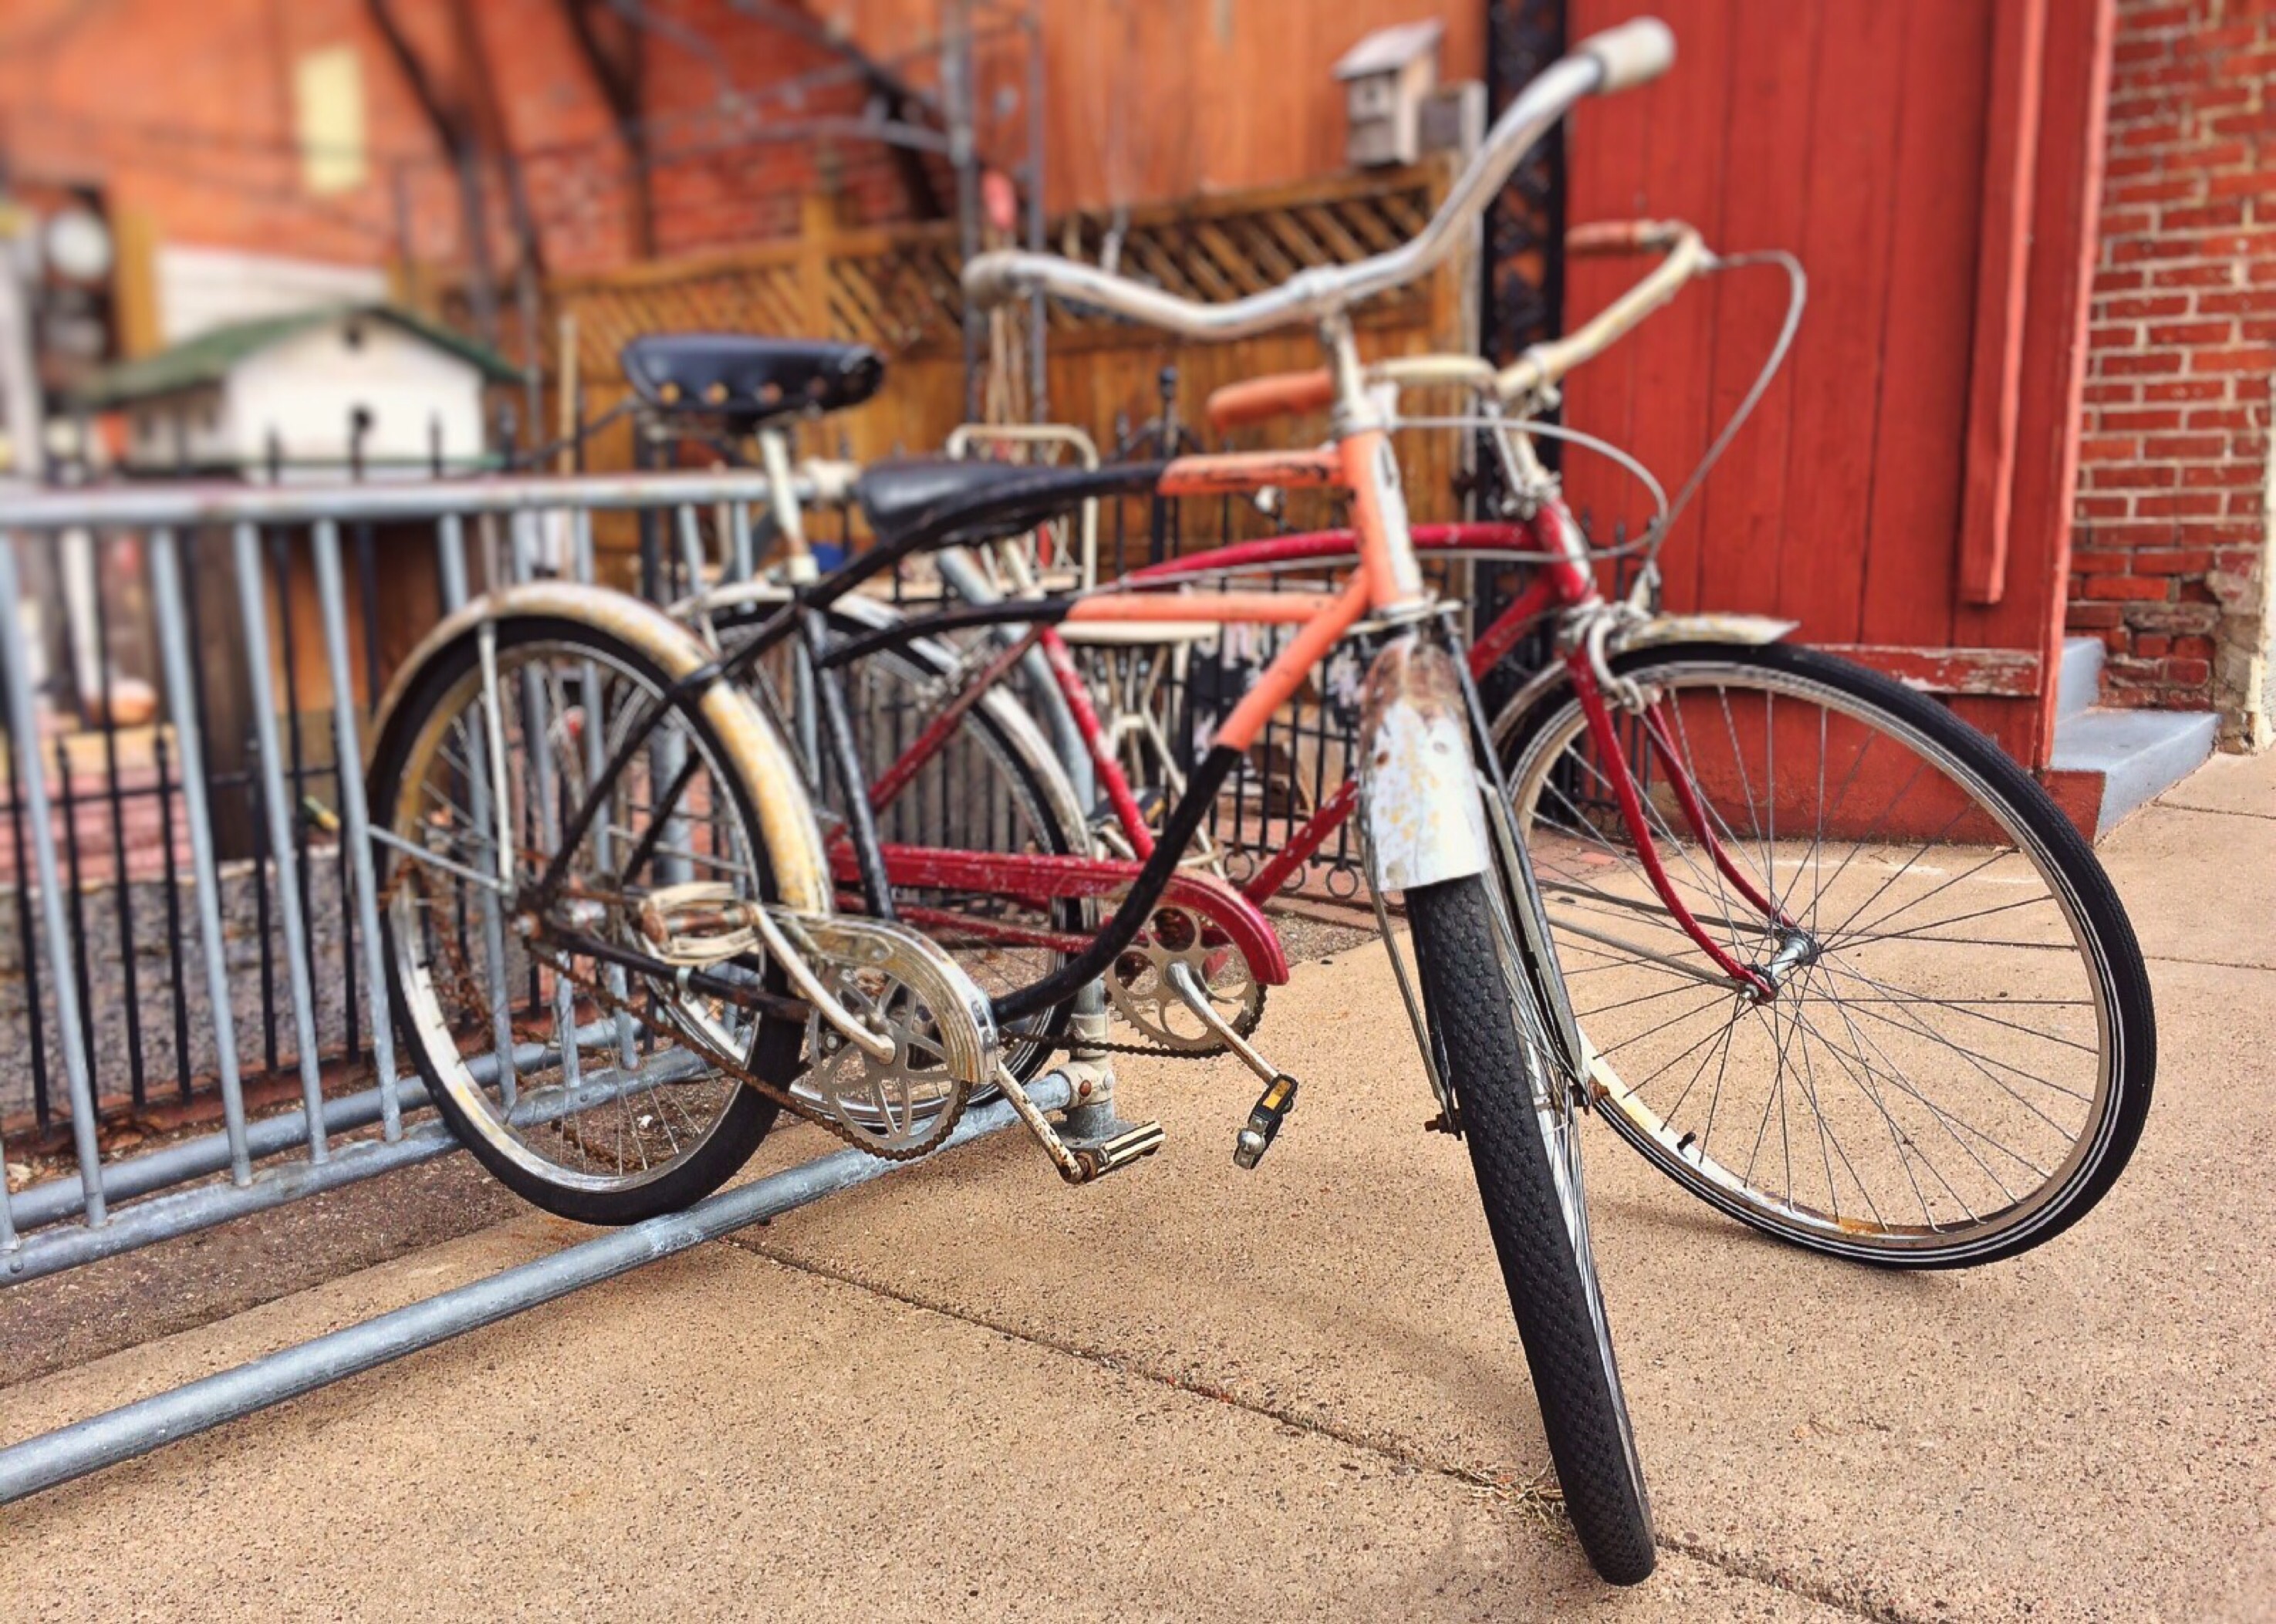
vintage, wheel, bicycle, bike, vehicle, sports equipment, mountain bike, bicycles, wheels, cruiser, land vehicle, cyclo cross bicycle, bmx bike, road bicycle, racing bicycle, hybrid bicycle